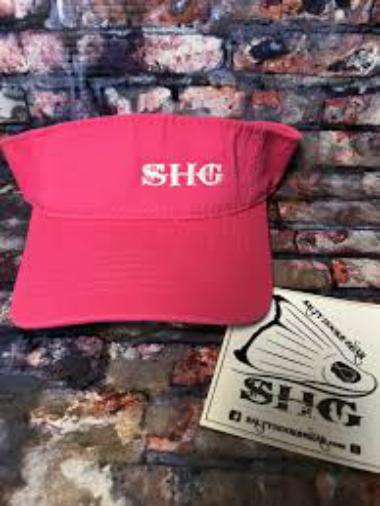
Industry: Clothes